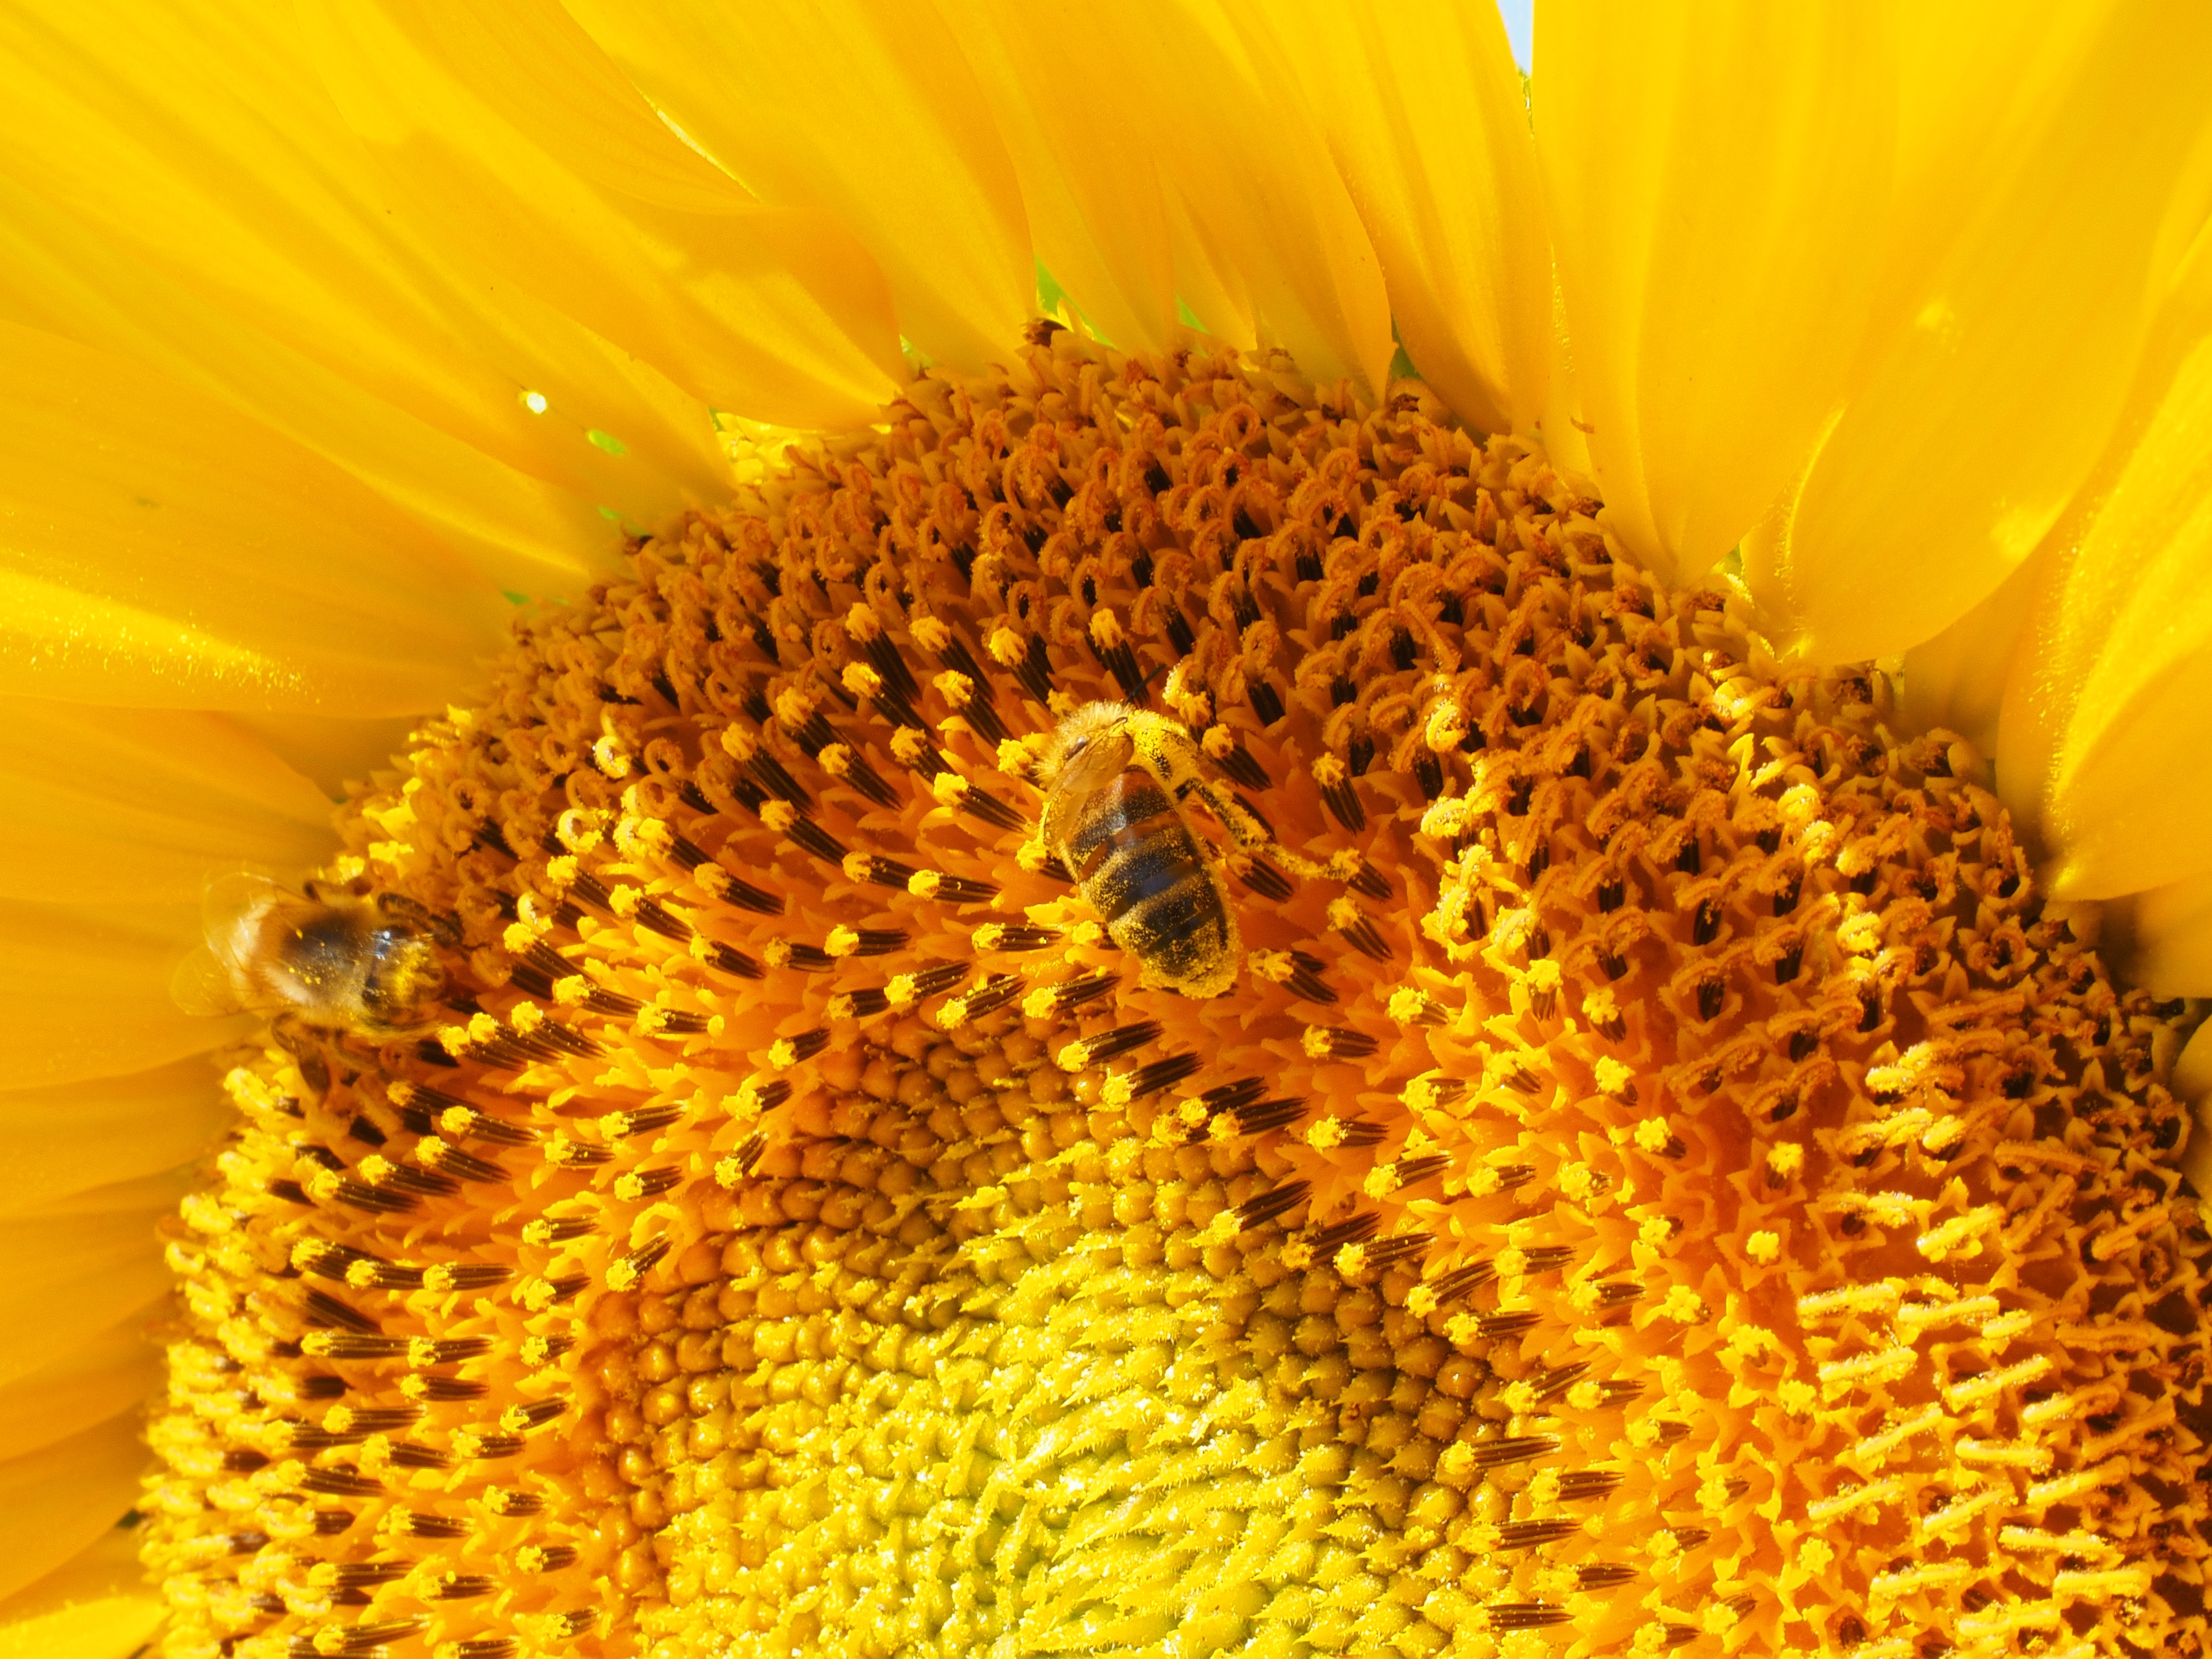
nature, blossom, plant, field, flower, petal, bloom, pollen, produce, macro, colorful, yellow, close, flora, sunflower, close up, sunny, bright, bee, sun flower, beautiful, vegetarian food, nectar, macro photography, inflorescence, flowering plant, daisy family, helianthus annuus, tongue flower, tubular flowers, flower basket, sunflower seed, plant stem, land plant